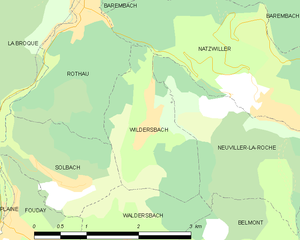
Carte des communes françaises